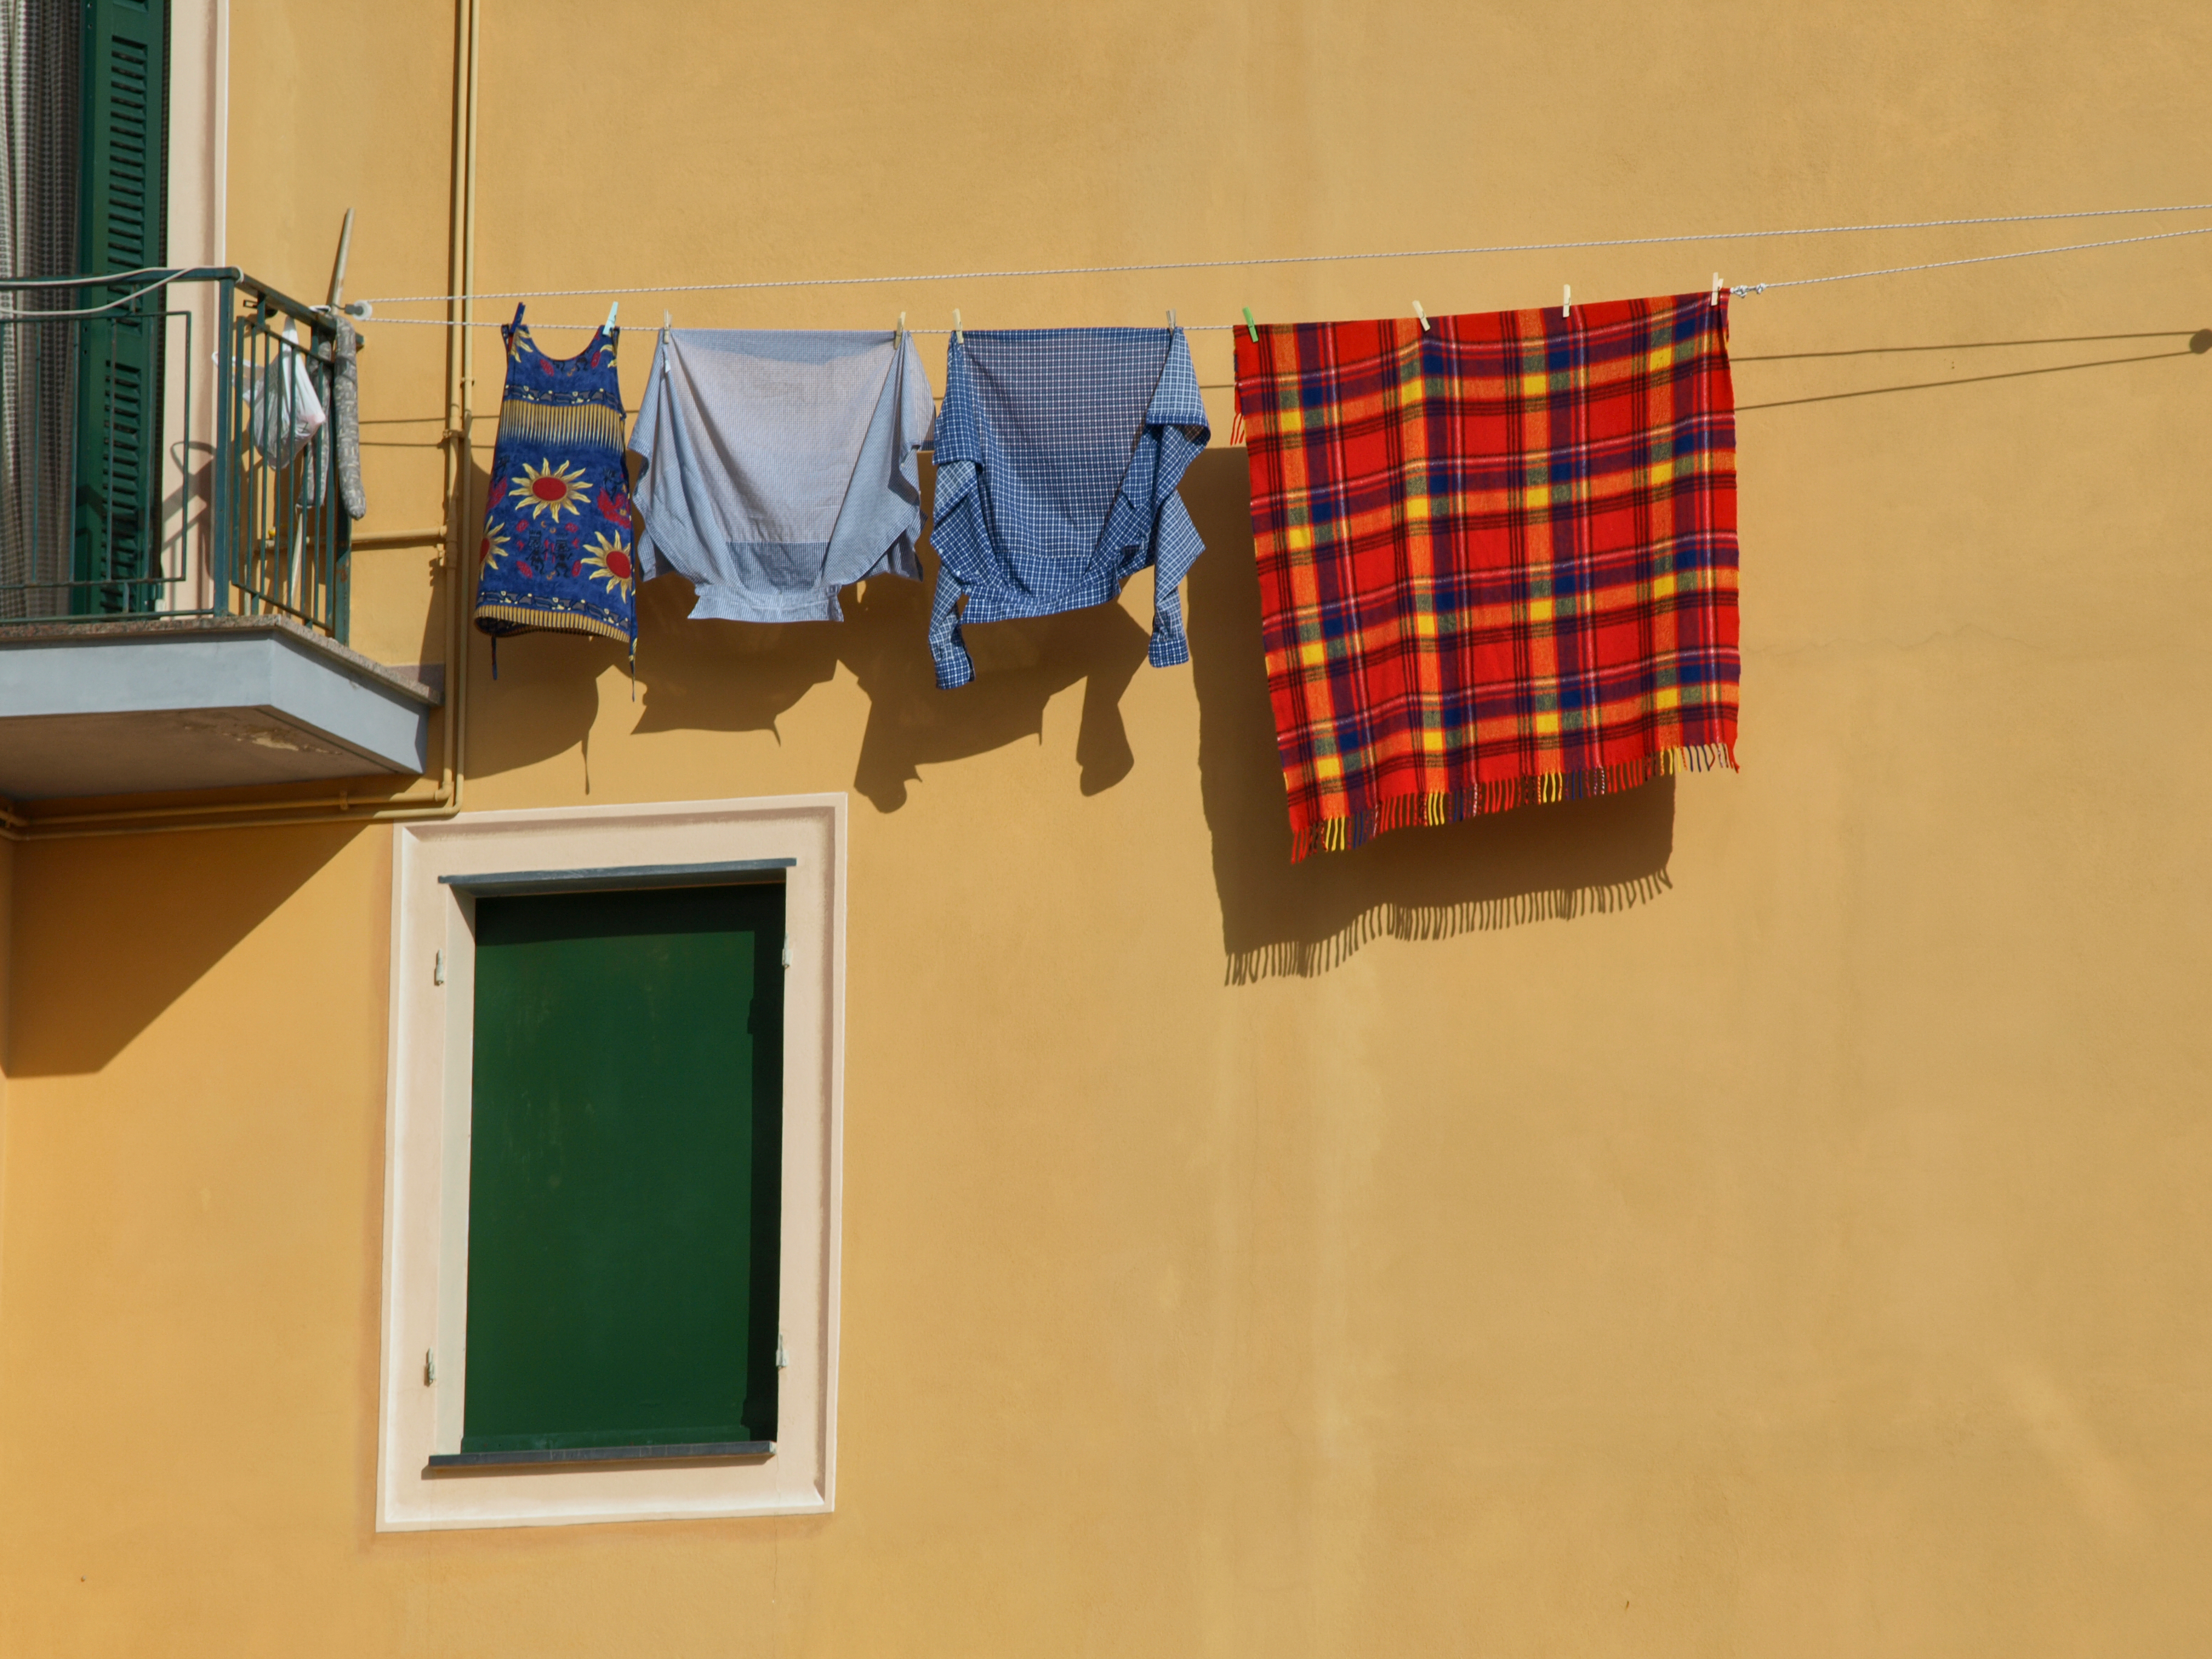
window, textile, wood, wall, building, shade, facade, rectangle, Tints and shades, art, tree, house, curtain, paint, window covering, window treatment, electric blue, roof, symmetry, sash window, room, pattern, t shirt, denim, linens, font, tartan, balcony, visual arts, illustration, clothes hanger, molding, uniform, apartment, advertising, plaid, undergarment, drawing